Hotel Mongolia

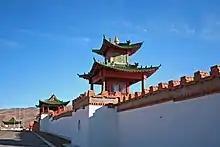
Walls of the castle

Hotel Mongolia ("Mongol Shiltgeen") is a hotel in the form of a mock castle near Gachuurt village, in the Bayanzürkh district of Ulaanbaatar, Mongolia. It claims to be the only resort hotel in the country.